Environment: real
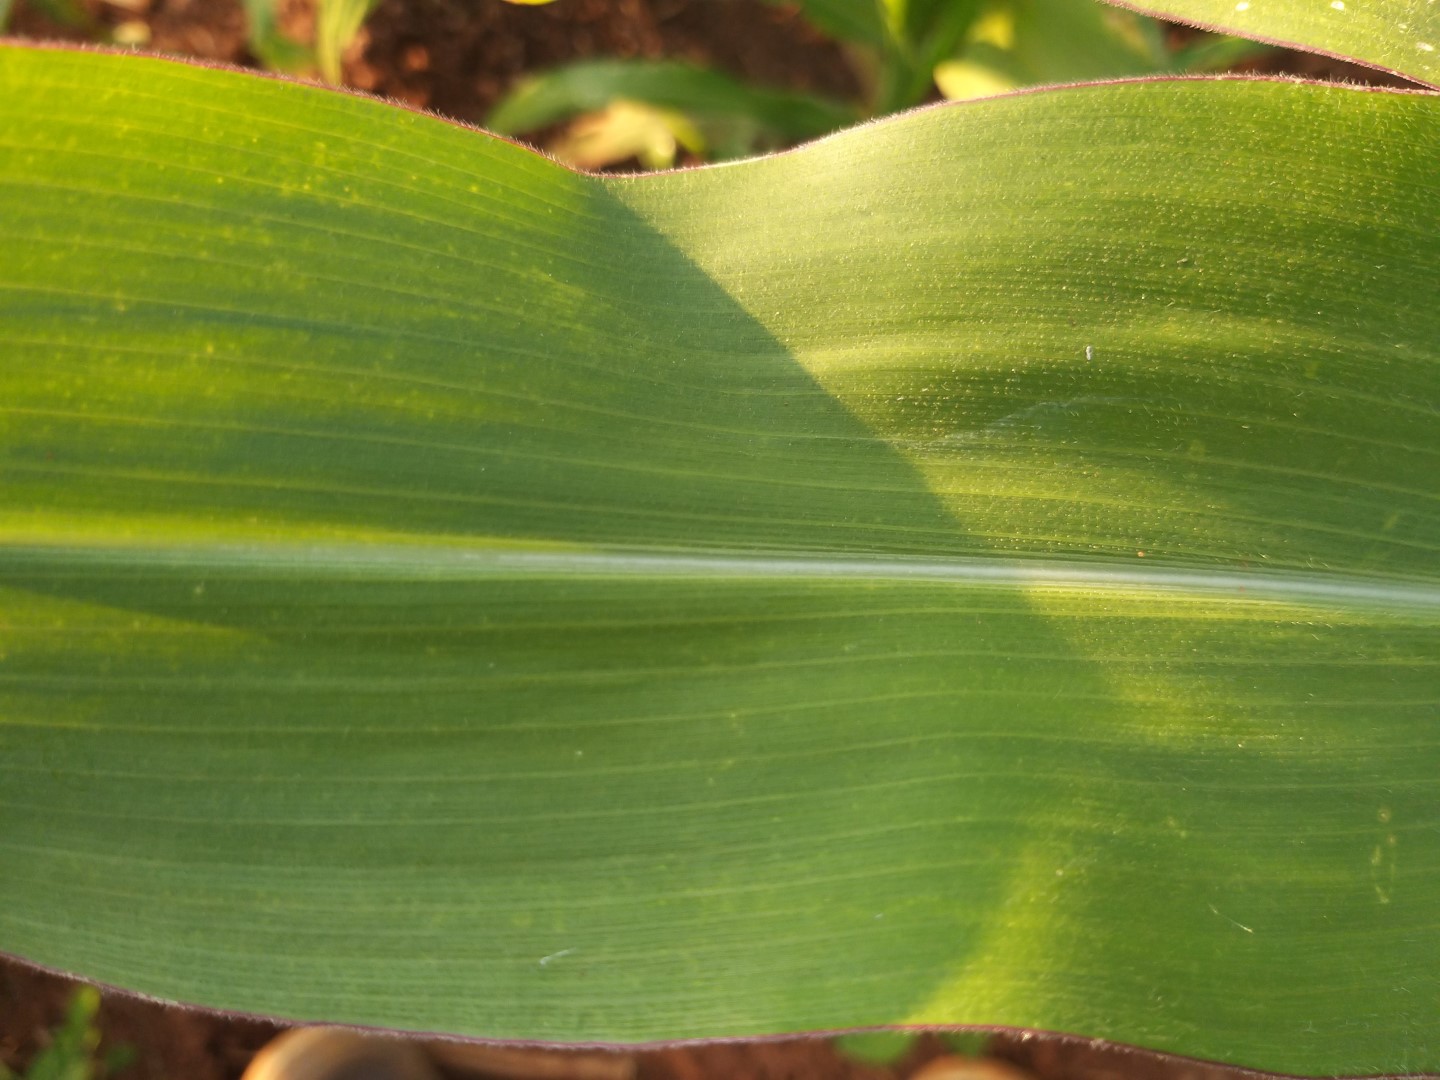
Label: healthy